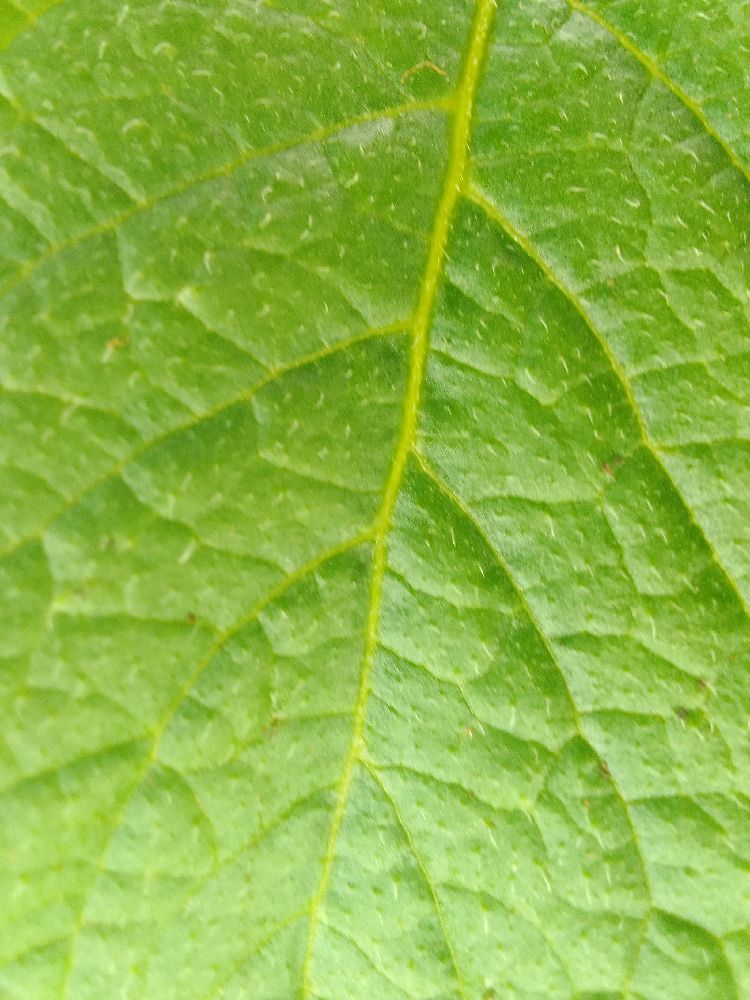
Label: Healthy